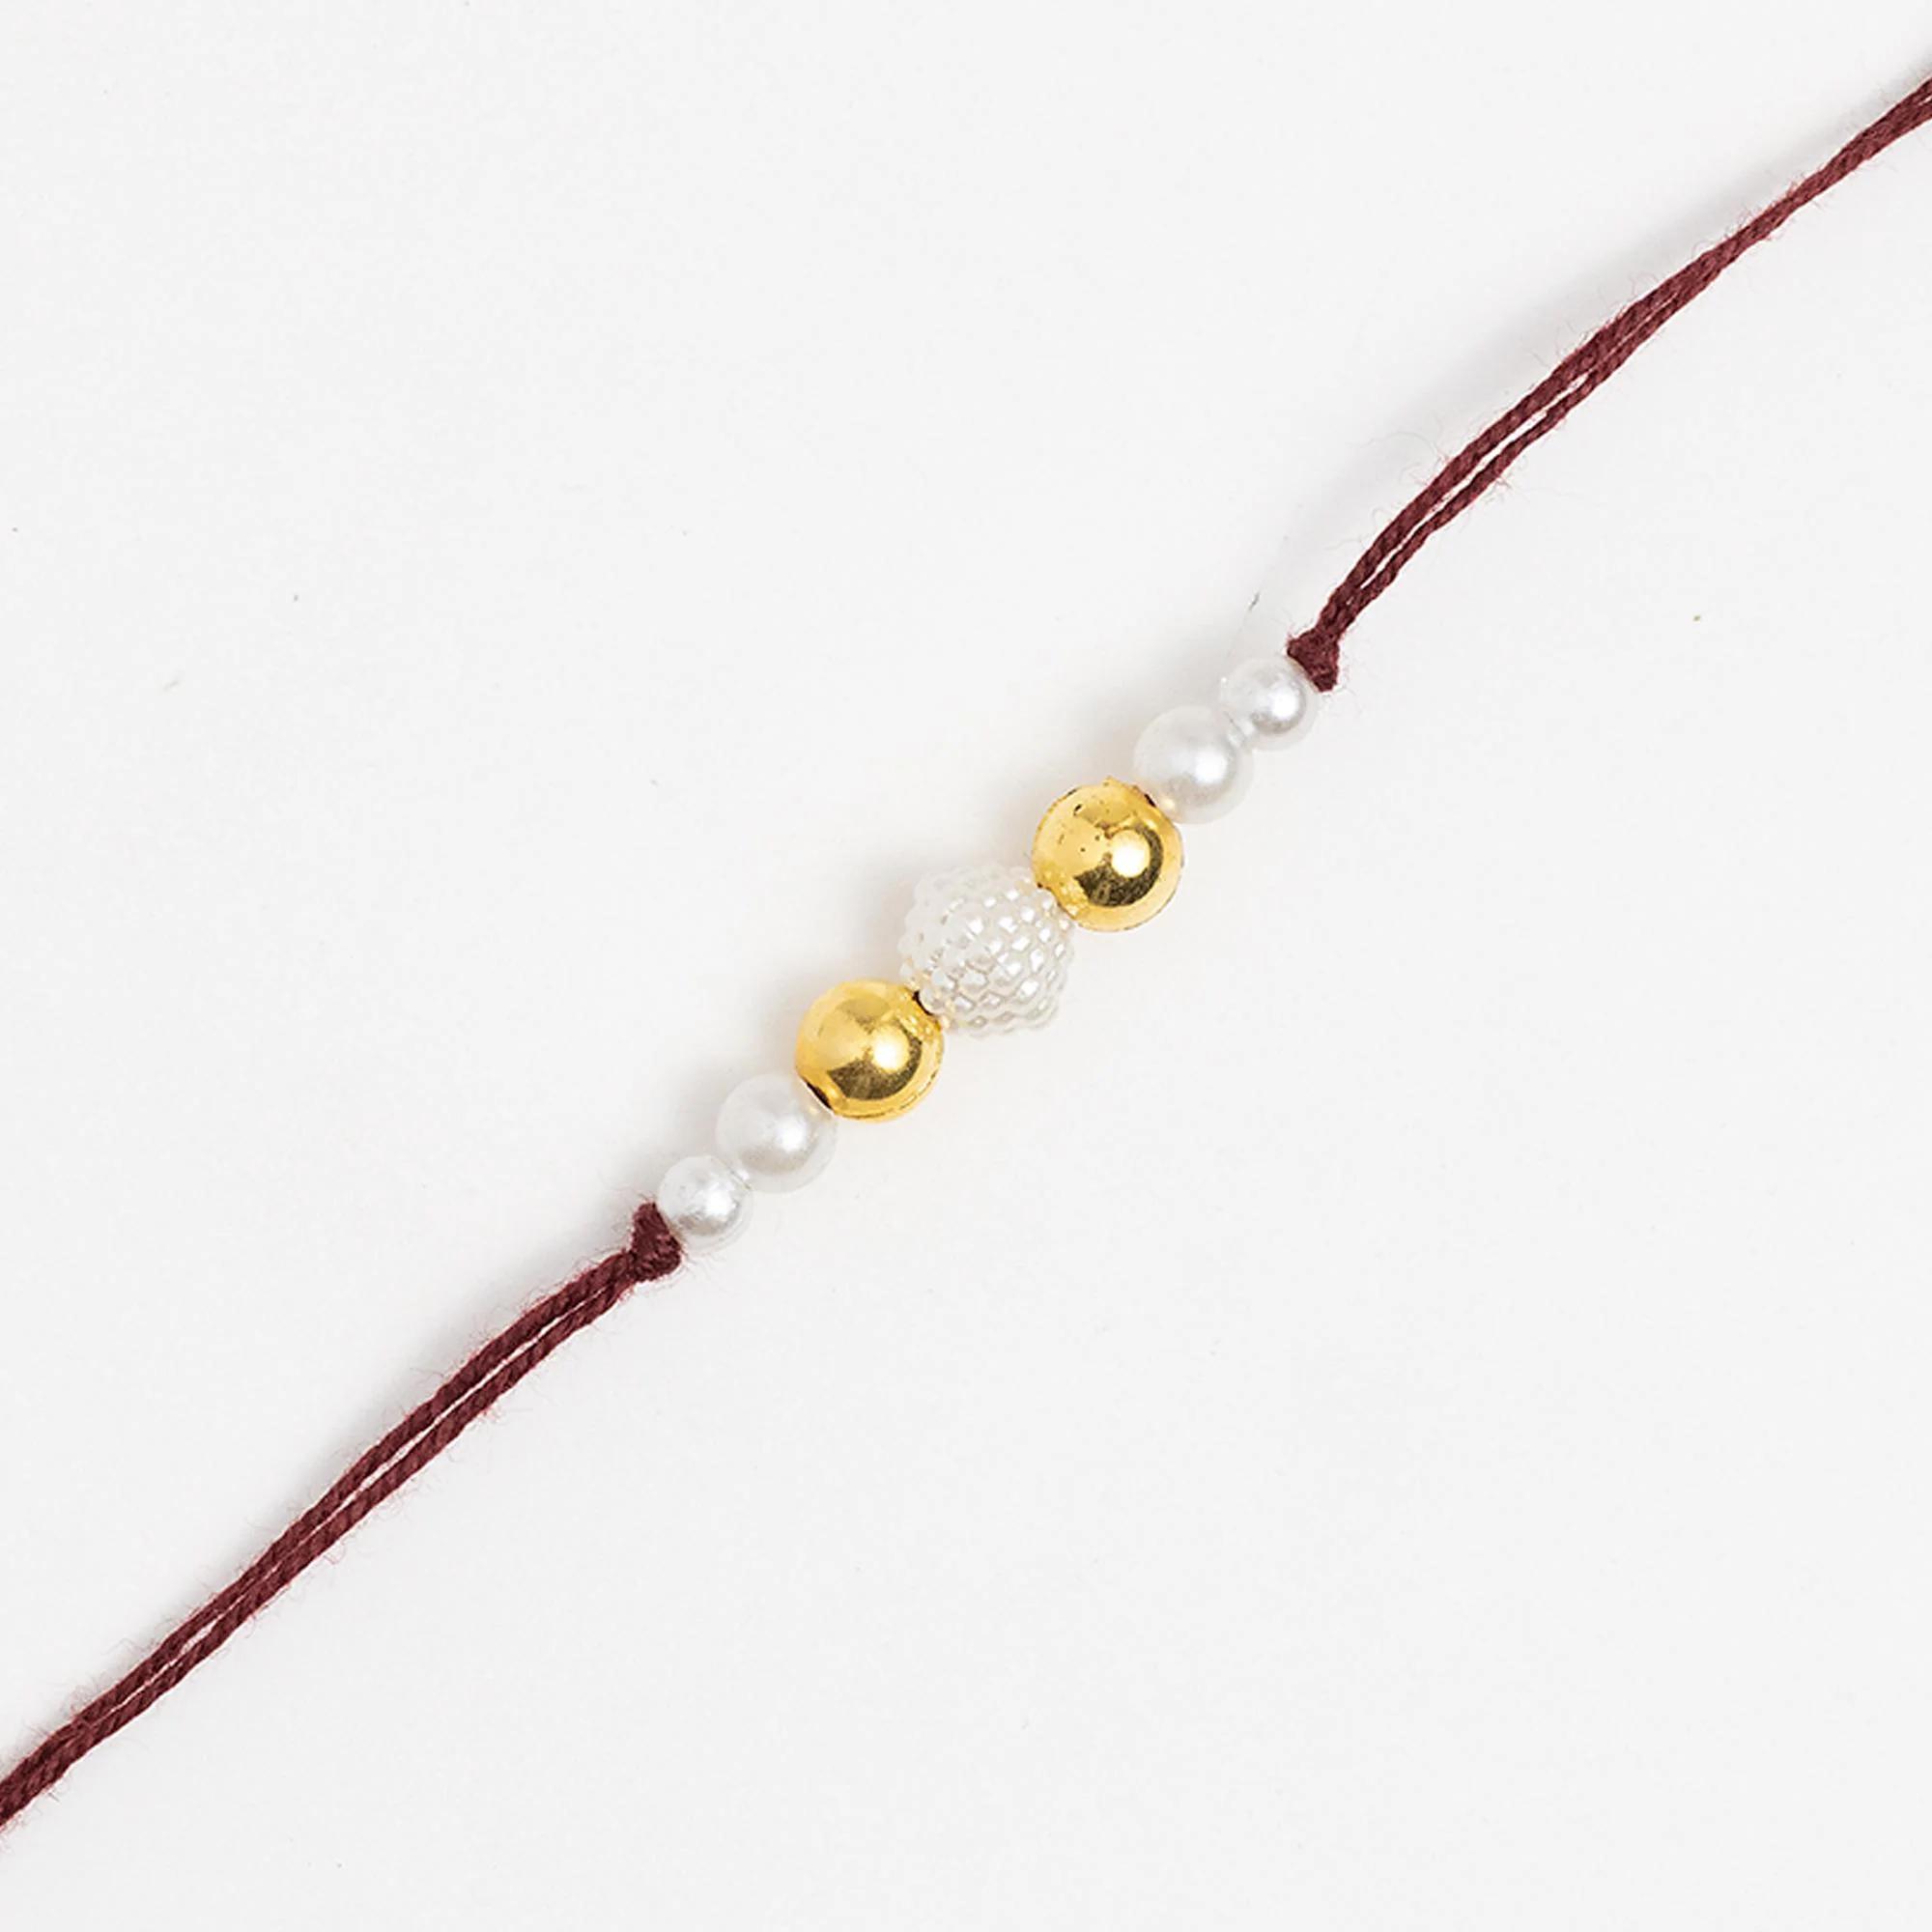
SIIMRON Classic Gold & White Moti Design for Brother with Best Wishes Premium Rakshabandhan Rakhis Pack of 06 With Free Greeting Card Gifts
Type: Rakhis
Brand: Simron
Price: Rs. 259
SIMRAN JEWELS Classic Gold White Moti Design RAKHI UNIQUE LOOK: Our exclusive collection has lovely handcrafted Rakhi to complement the creative and unique look. MADE IN INDIA: All our products are manufactured in India and are exclusively crafted to adorn your persona. Designer rakhi - a touch of modernity into the traditional and sacred thread of rakhi. The rakhi thread is introduced for the celebration of the festival of rakhi that is also known as Raksha Bandhan. Rakhi is the festival of expressing feelings of love. Thus what can be better than expressing it to your loving brother by bringing a designer rakhi for him this year. Gift your brother this wonderful and fabulous looking rakhi this Raksha Bandhan and express your love in the most amazing way.
Features: Send Love to Your Brother via Our Store acknowledge your love for Your Brother by sending this beautiful RAKHI with a Promise that your bond with him will grow stronger with each passing moment,Vocal For Local | Made in India Handmade Rakhis - High Quality Material Used. The designer patterns in the aesthetic style with shimmering glimpse highlights the true beauty of this traditional thread,Special Rakhi For The very special occasion to celebrate the undying bond of love between a brother and a sister
Included: 6N Rakhi 1N Kumkum & Chawal,1N Rakhi Card